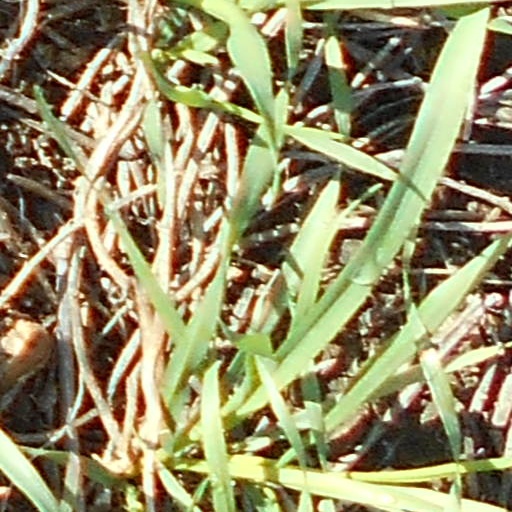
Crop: wheat